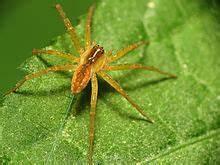
spider